The Medicine Man (1930 film)

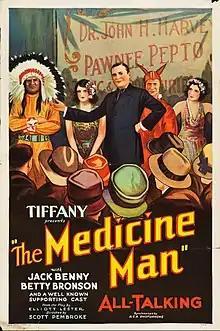
lobby poster

The Medicine Man is a 1930 American pre-Code comedy drama film directed by Scott Pembroke, released by Tiffany Pictures, and starring Jack Benny, Betty Bronson, and Eva Novak.